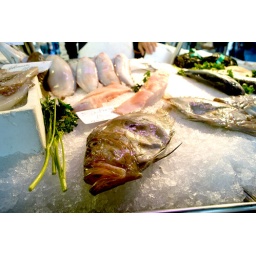
A fish market in Venice